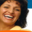
Label: woman